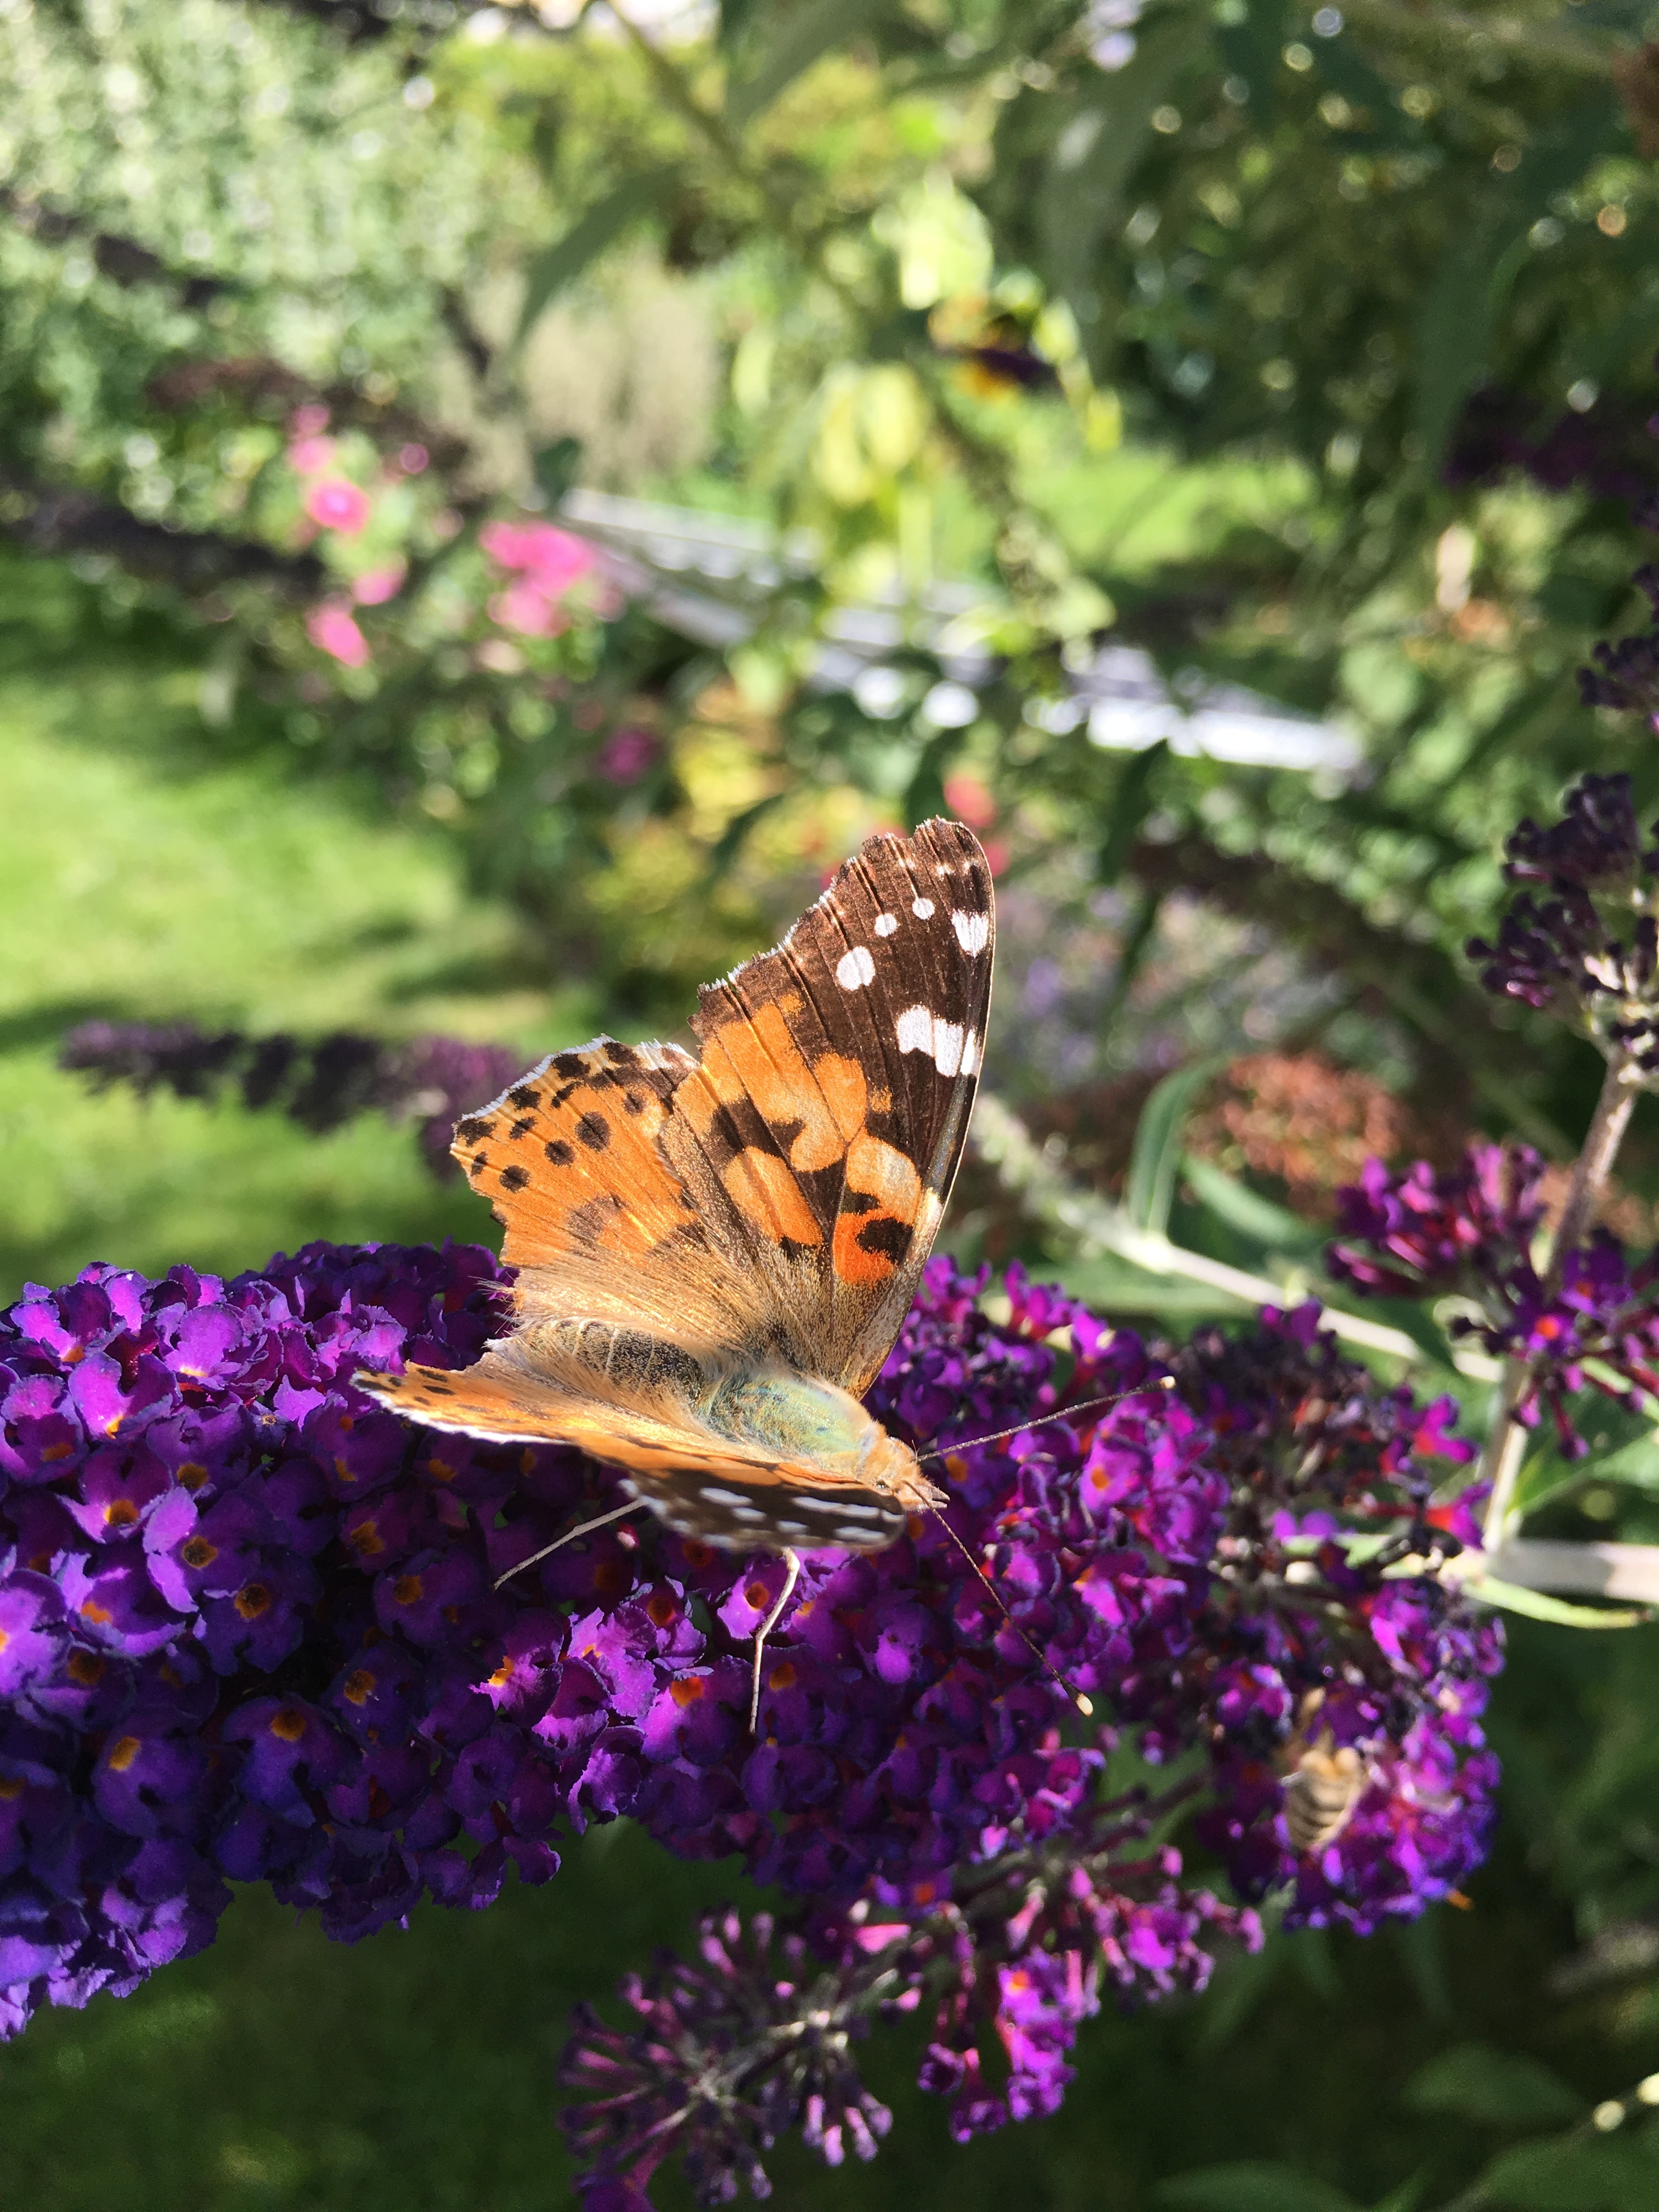
nature, plant, flower, summer, spring, insect, macro, butterfly, flora, invertebrate, monarch butterfly, shrub, beautiful, nectar, pollinator, moths and butterflies, brush footed butterfly